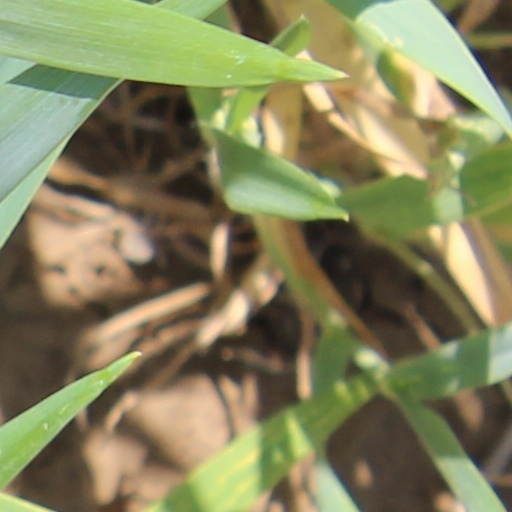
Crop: wheat